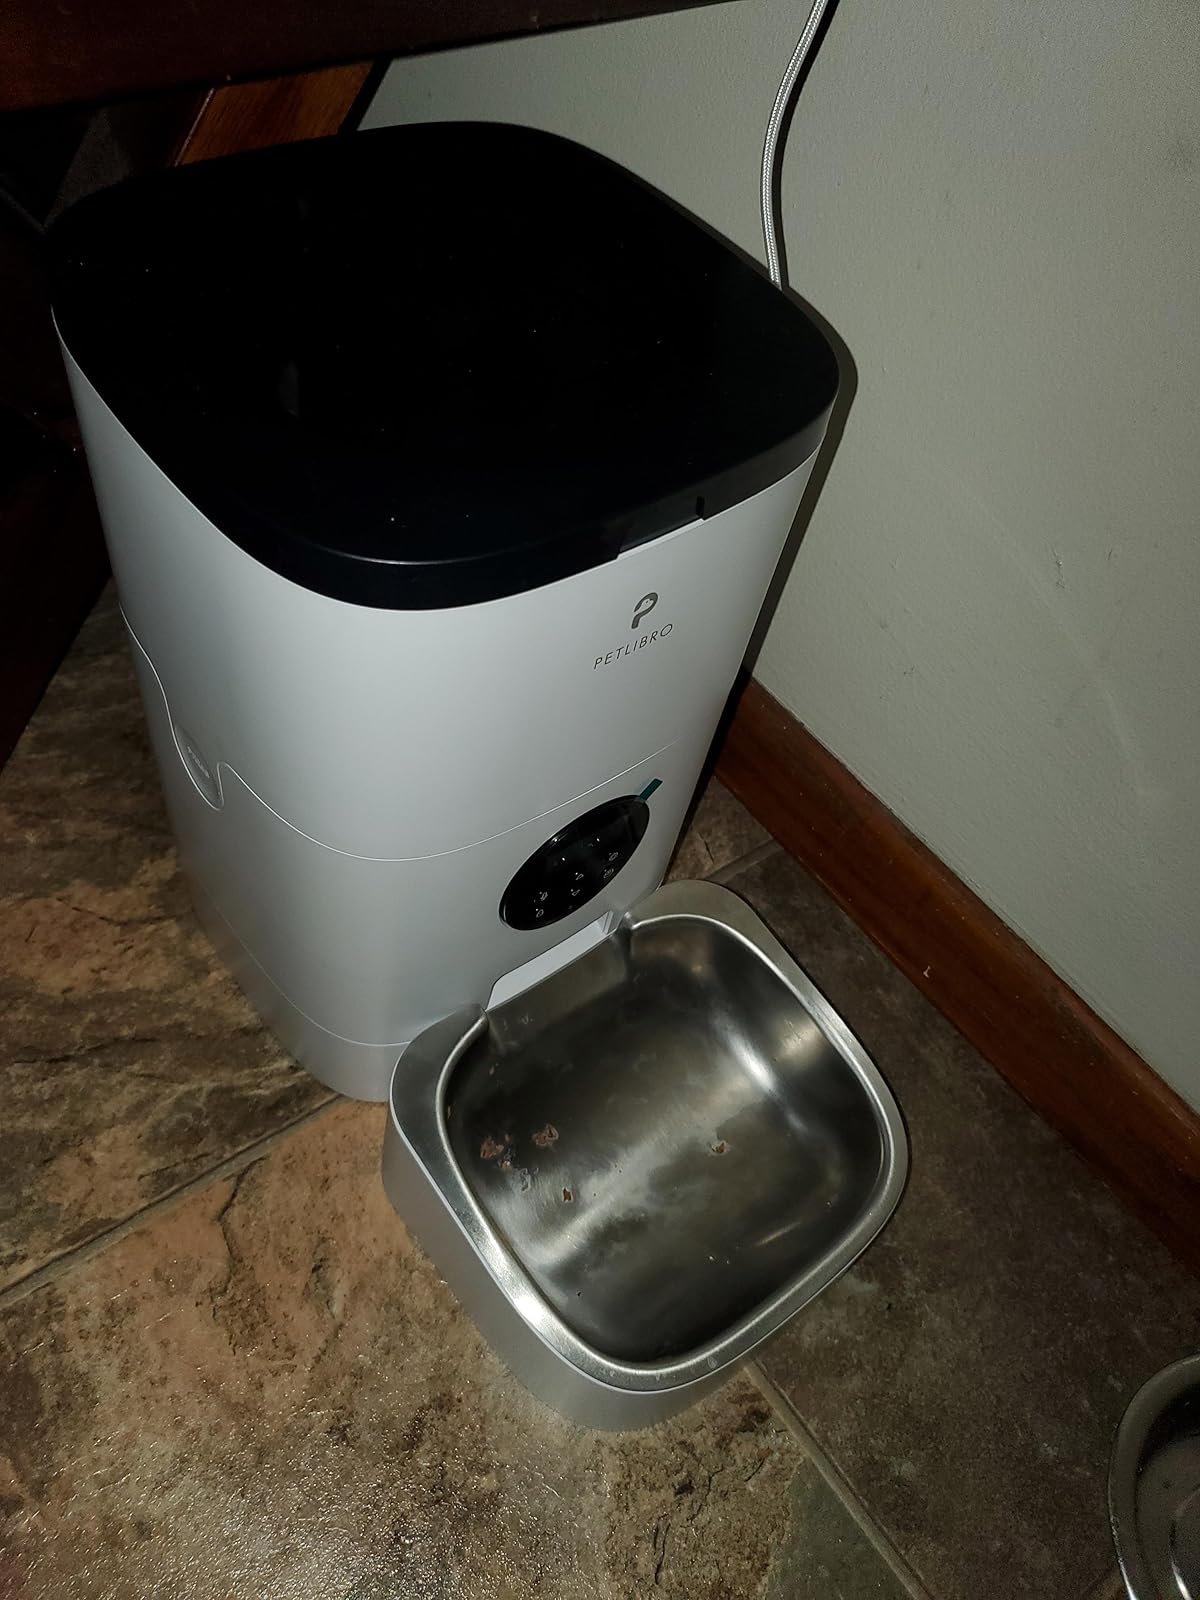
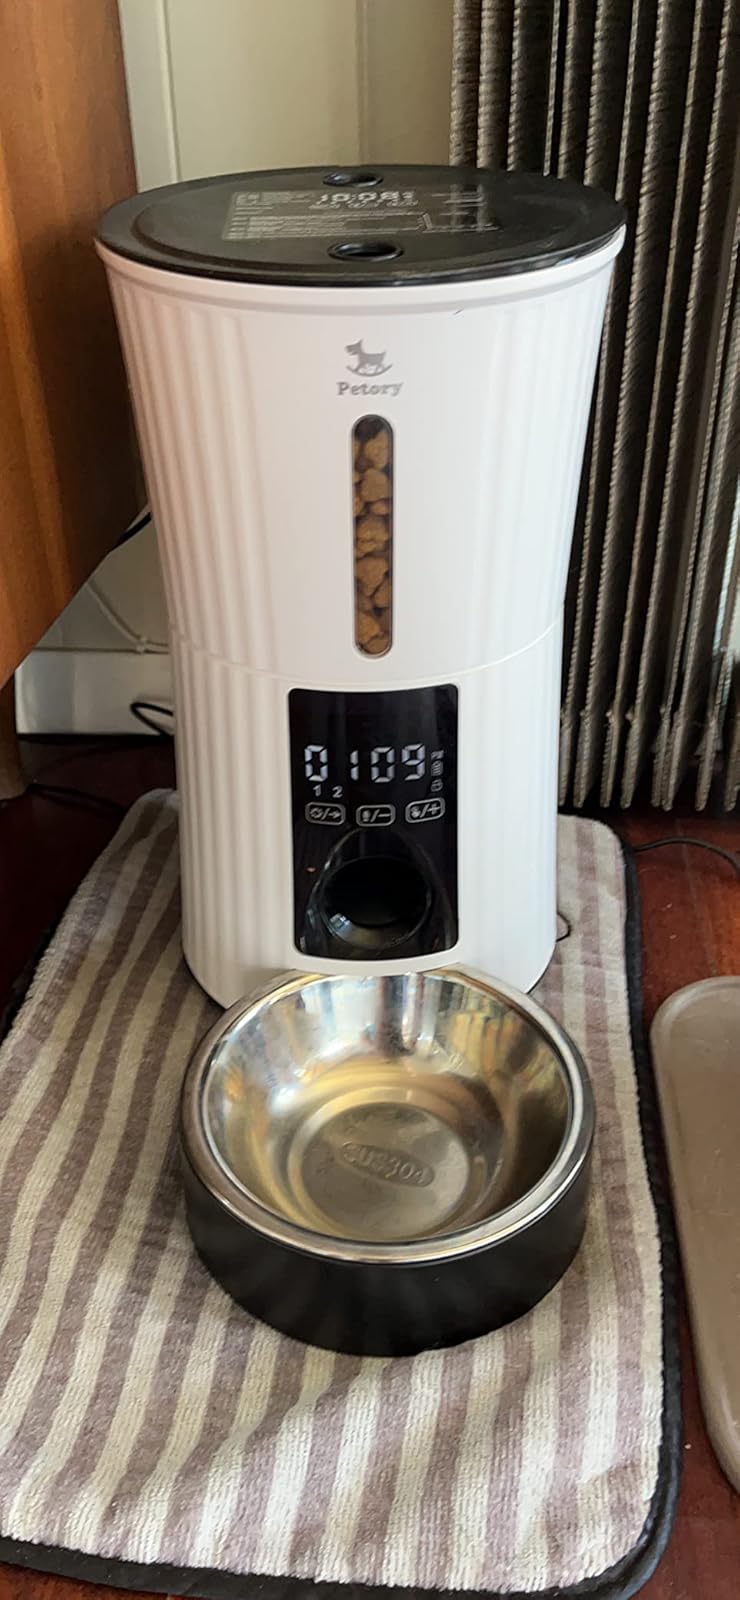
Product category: items_feeder
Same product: no